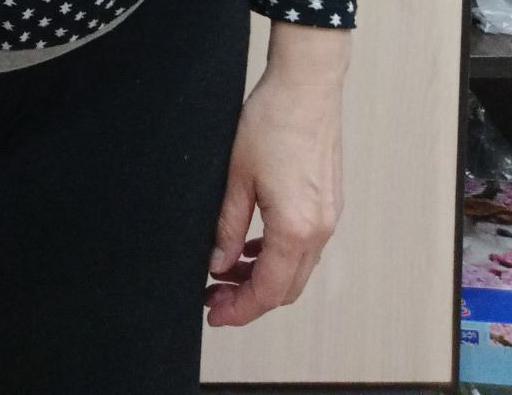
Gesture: no_gesture